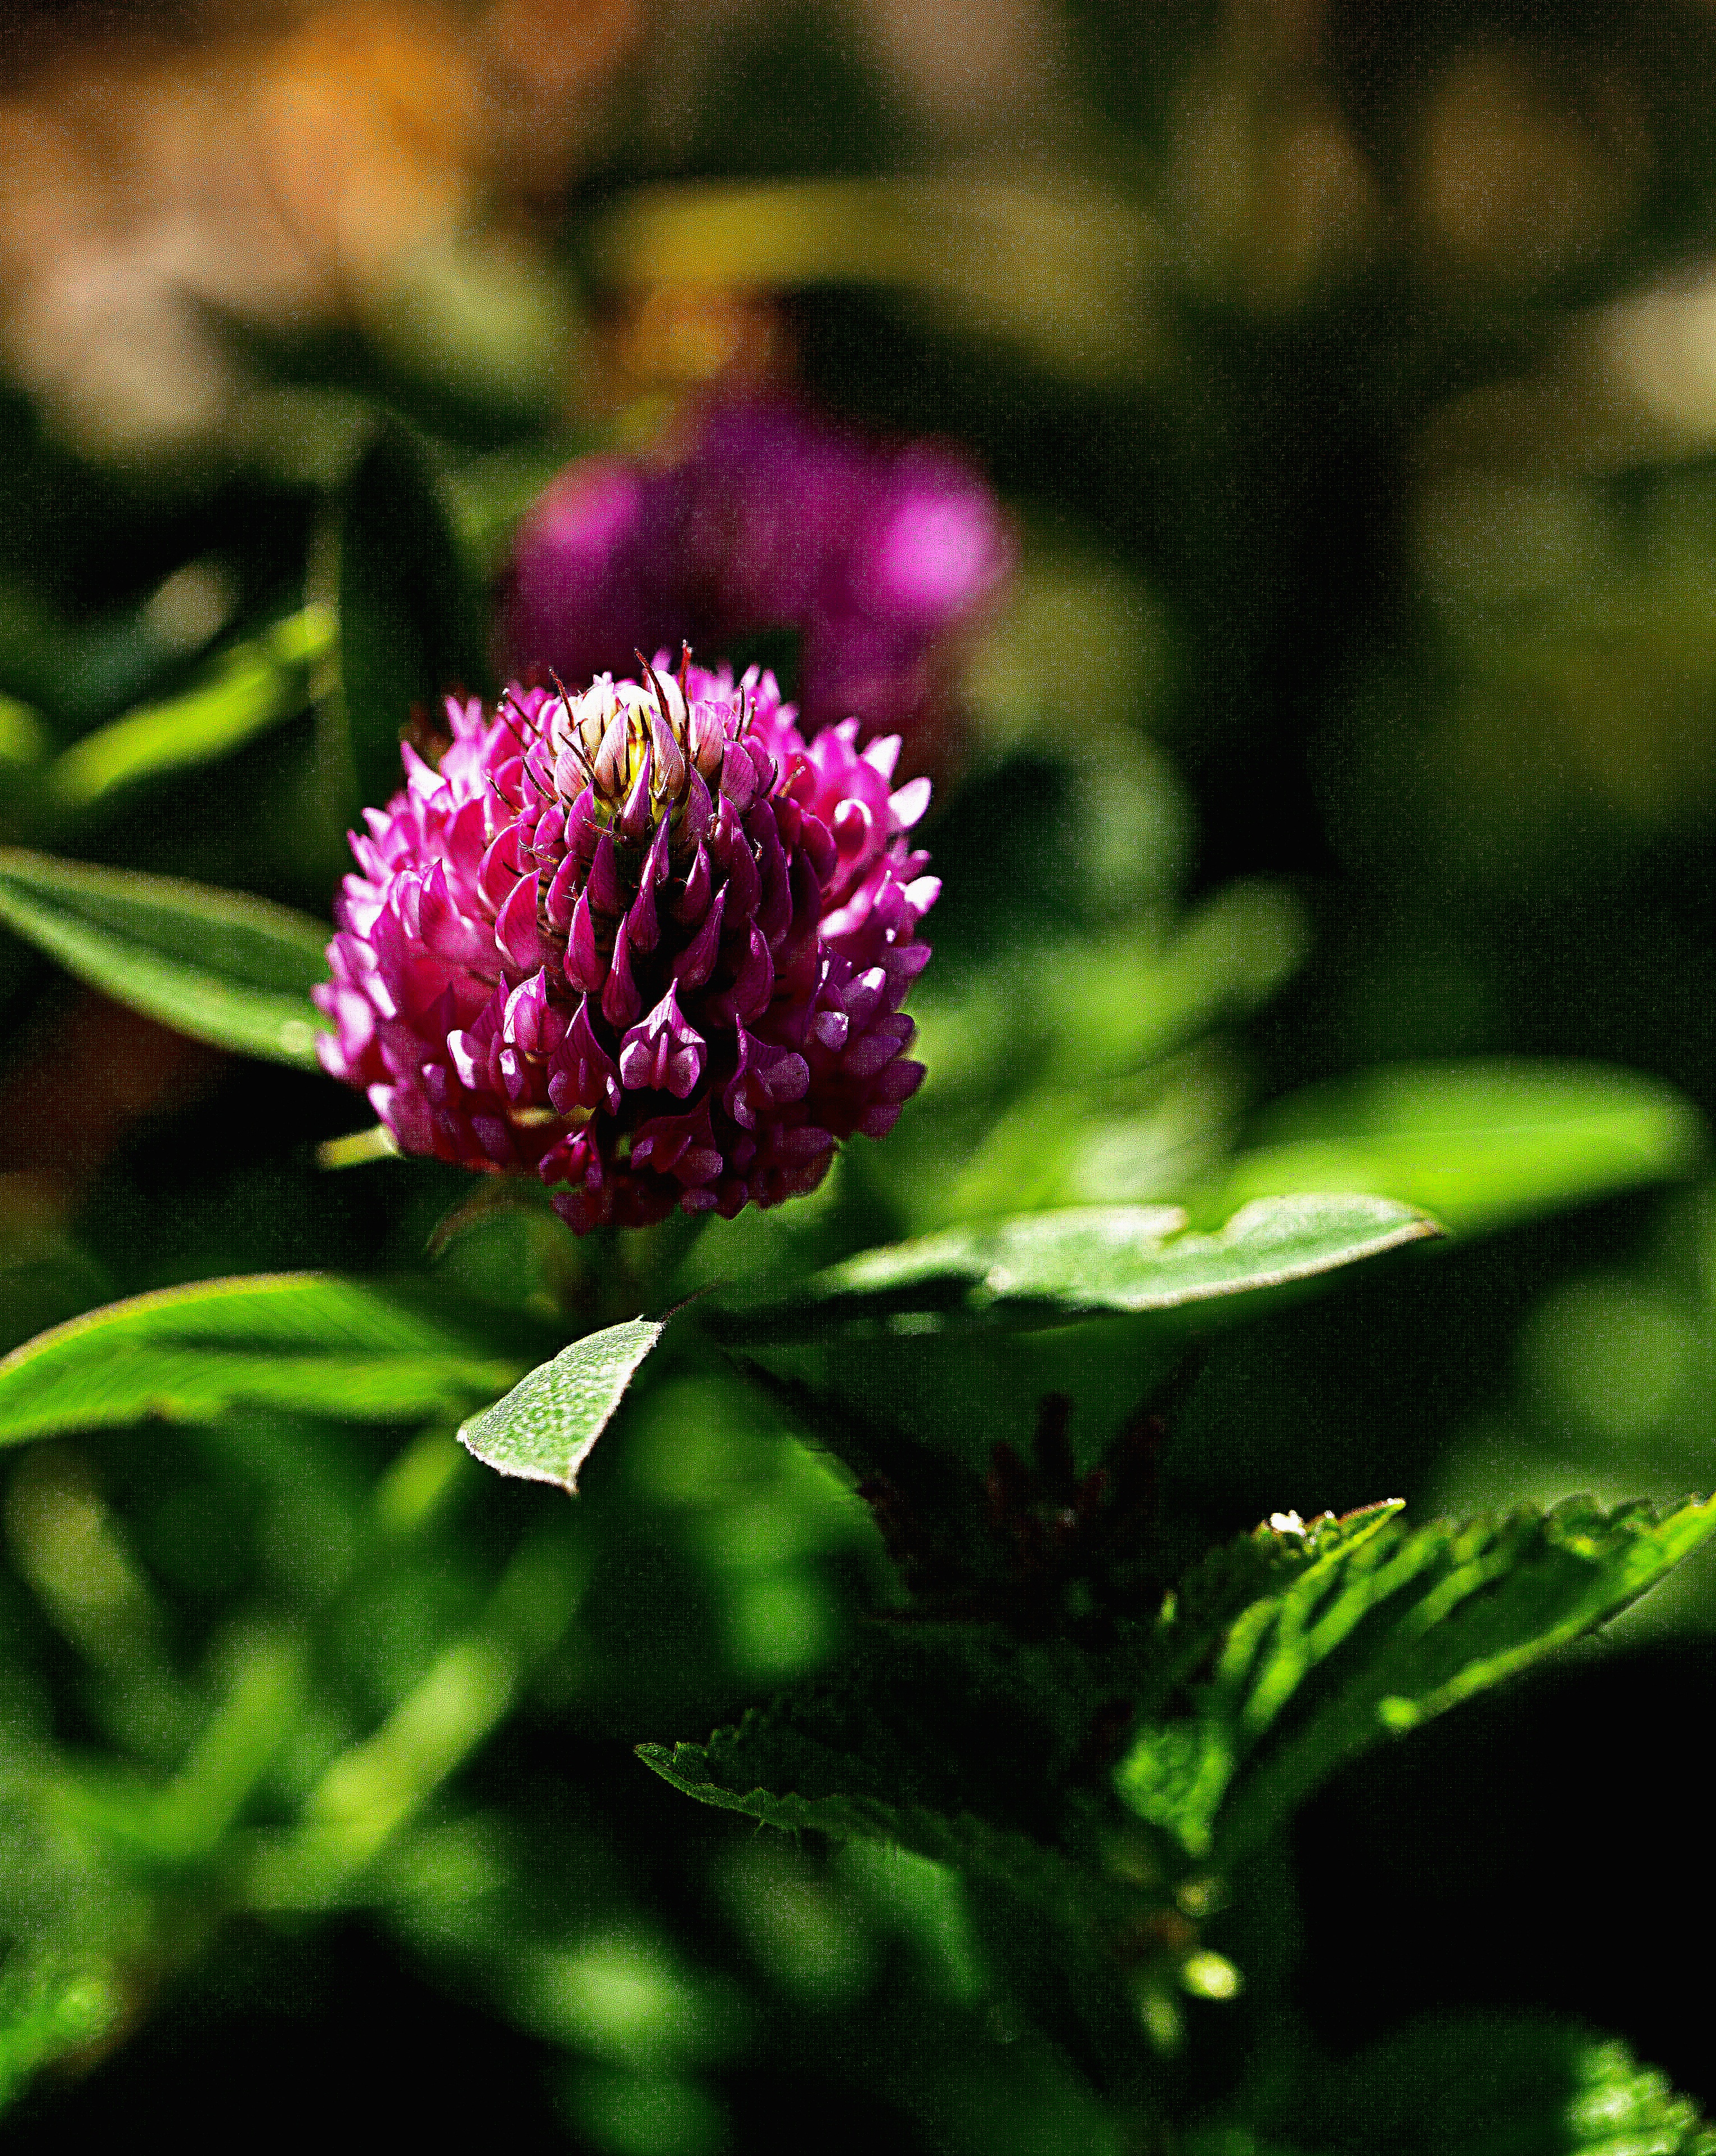
nature, blossom, plant, leaf, flower, petal, summer, green, botany, closeup, flora, clover, wildflower, shrub, flowering, macro photography, fodder plant, flowering plant, leaflet, clover flower, a flower of the field, meadow plant, land plant, list of clover